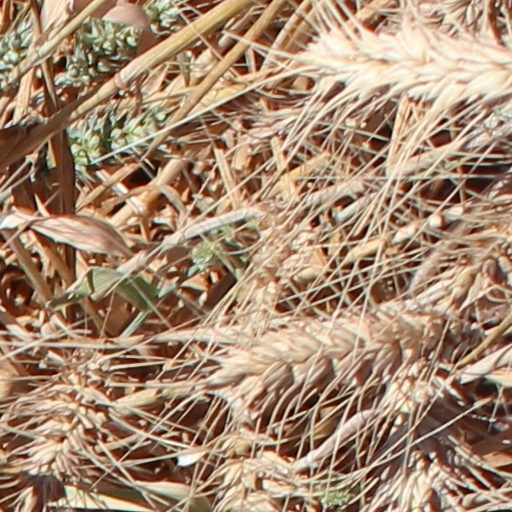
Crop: wheat